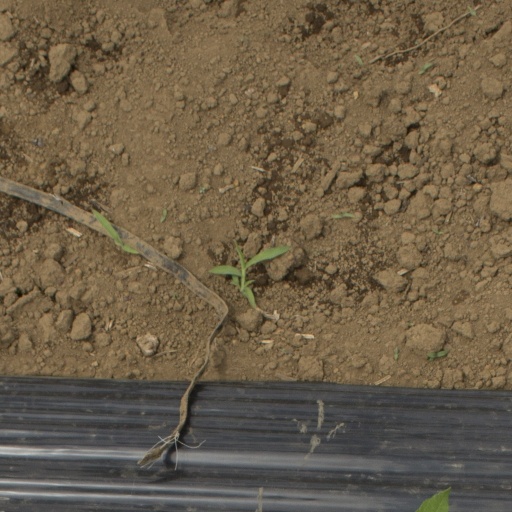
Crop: Jerusalem artichoke